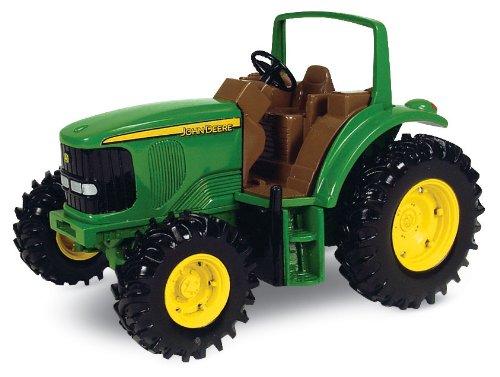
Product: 11" John Deere Tough Tractor
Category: Toys & Games | Play Vehicles | Die-Cast Vehicles
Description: Steerable front axle.
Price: $19.97
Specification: ProductDimensions:11x7.2x7.2inches|ItemWeight:2pounds|ShippingWeight:2.55pounds(Viewshippingratesandpolicies)|DomesticShipping:Currently,itemcanbeshippedonlywithintheU.S.andtoAPO/FPOaddresses.ForAPO/FPOshipments,pleasecheckwiththemanufacturerregardingwarrantyandsupportissues.|InternationalShipping:ThisitemcanbeshippedtoselectcountriesoutsideoftheU.S.LearnMore|ASIN:B003J85ZJ6|Itemmodelnumber:35024P|Manufacturerrecommendedage:3yearsandup